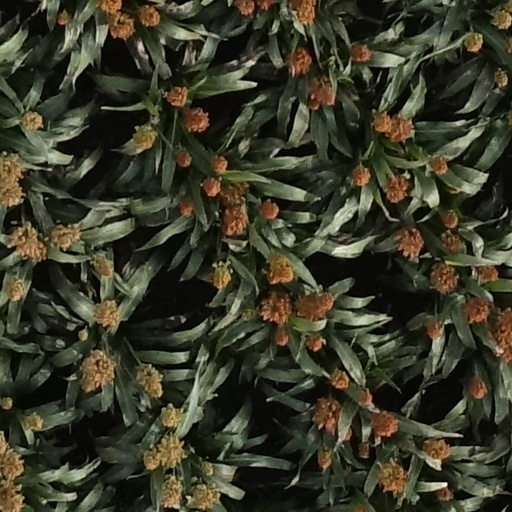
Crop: sorghum